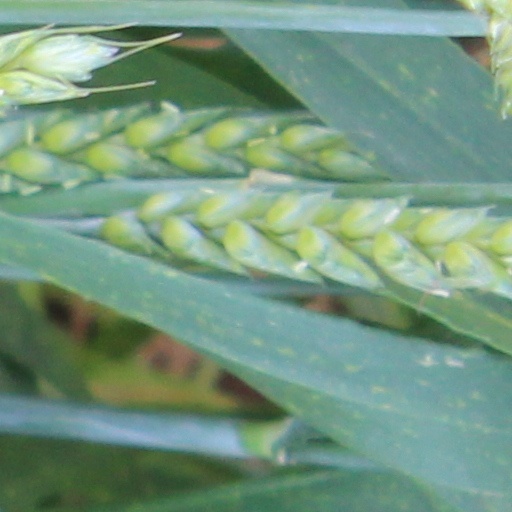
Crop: wheat